Asperger's Are Us

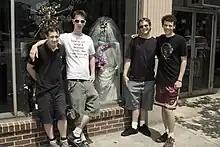
From left, Ethan Finlan, Noah Britton, New Michael Ingemi, and Jack Hanke

Asperger's Are Us is an American comedy troupe. They are the first comedy troupe consisting entirely of people with Asperger syndrome, though their shows do not reference autism at all.